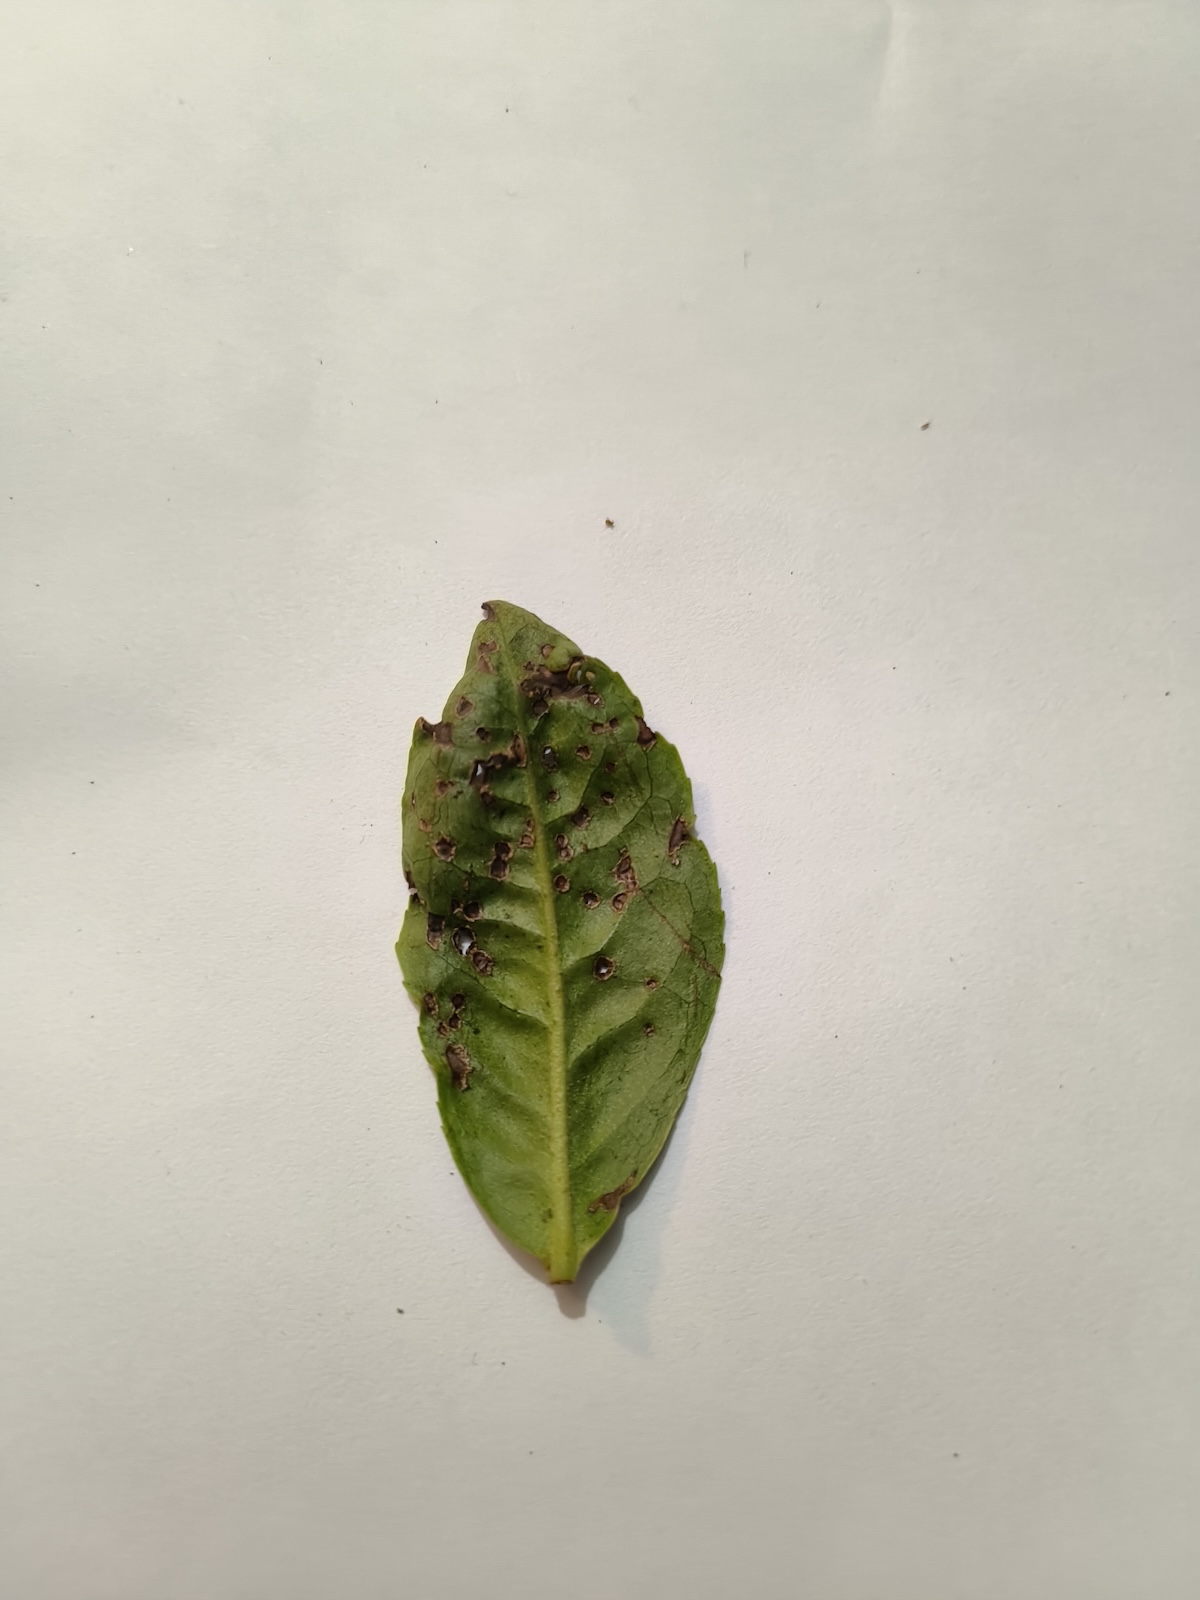
Label: Green mirid bug